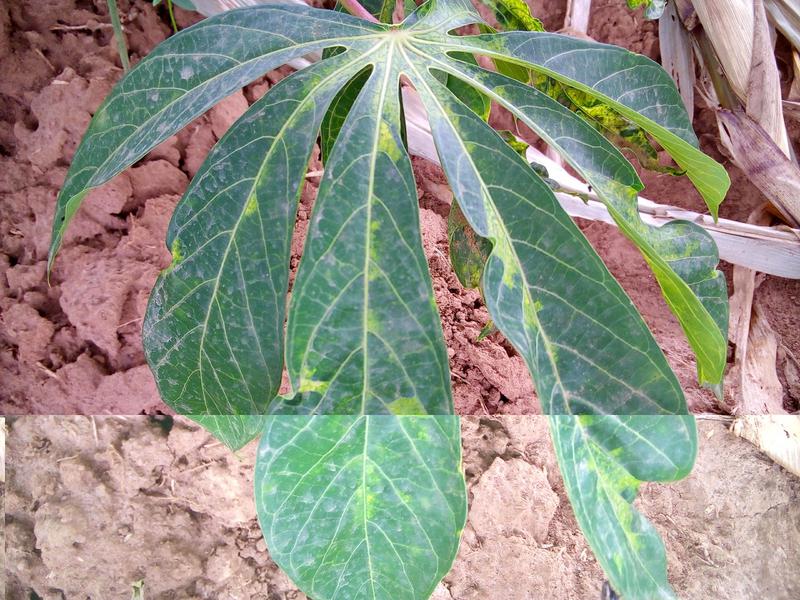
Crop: cassava
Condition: mosaic_disease